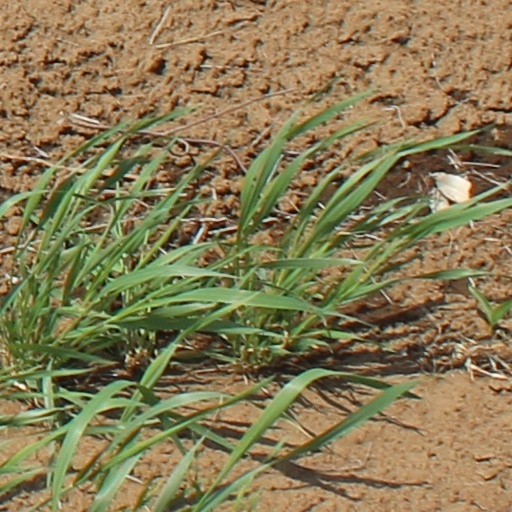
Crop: wheat